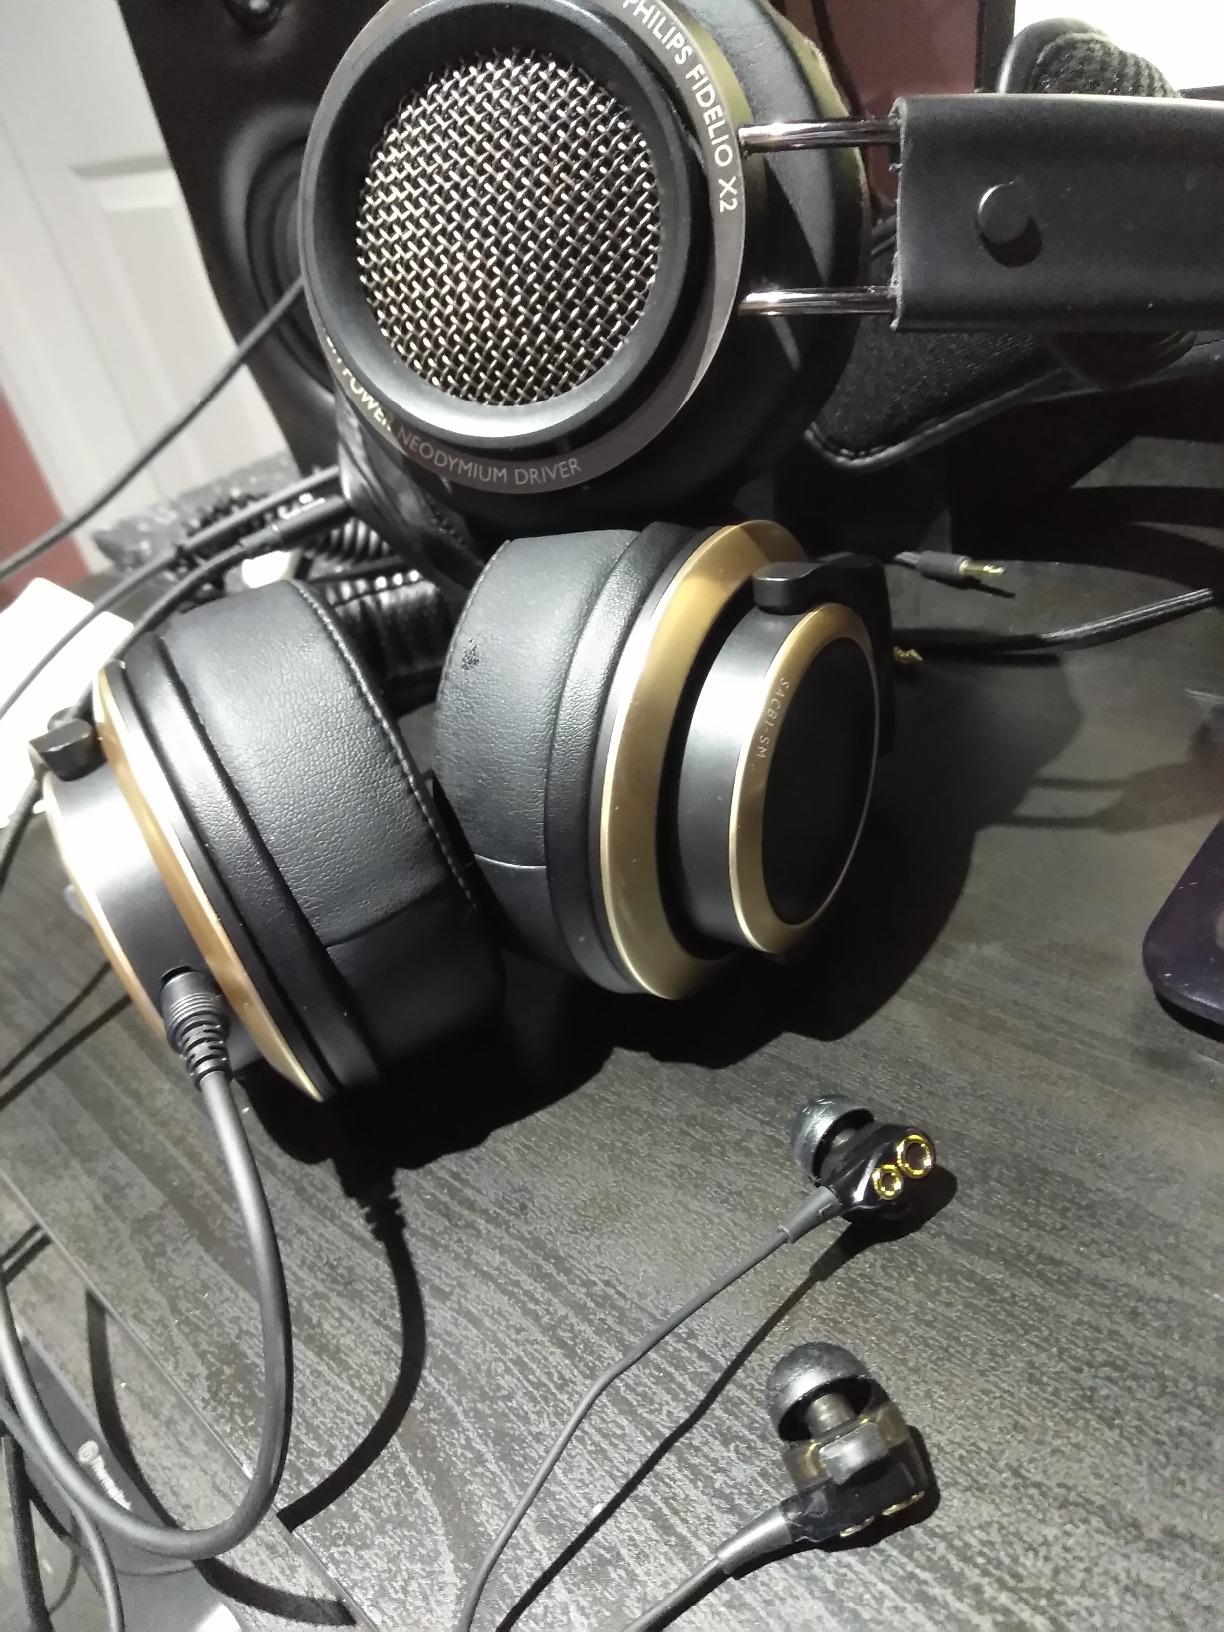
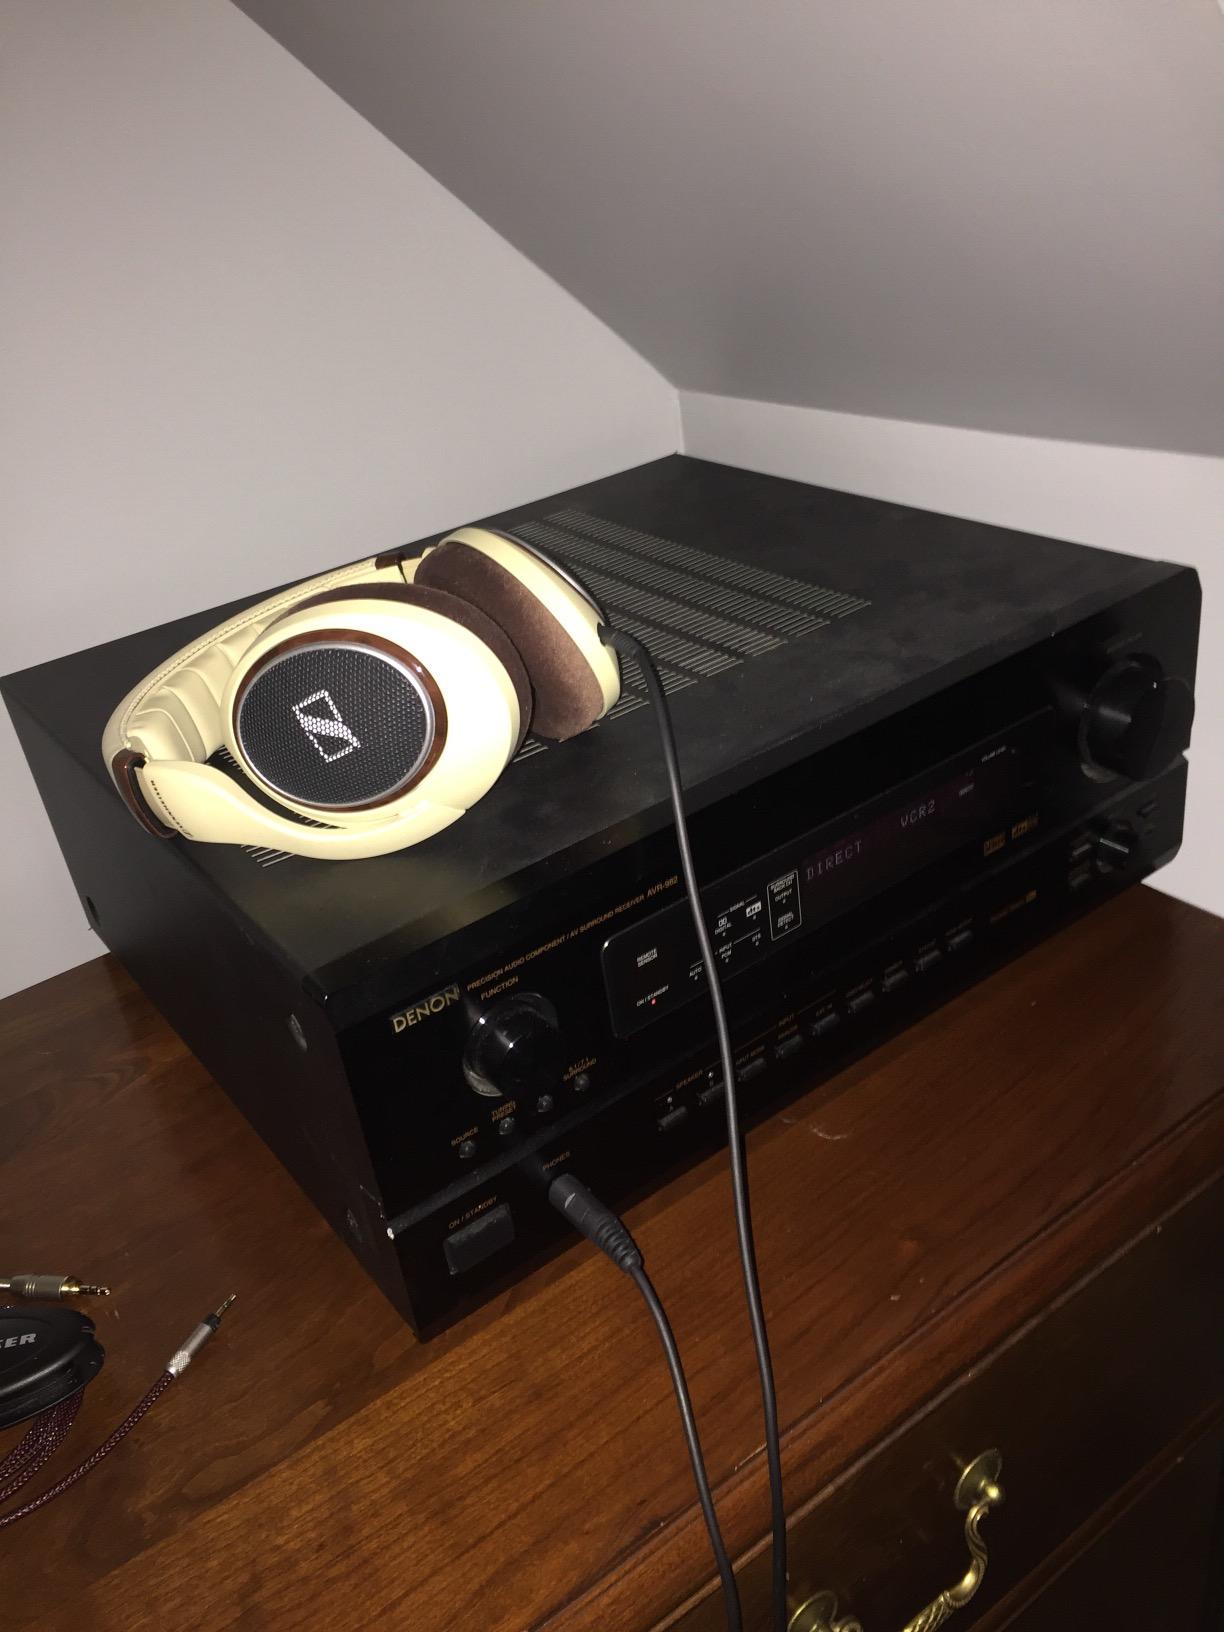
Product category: headphones
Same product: no